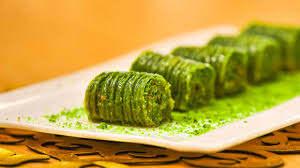
Yemek: baklava